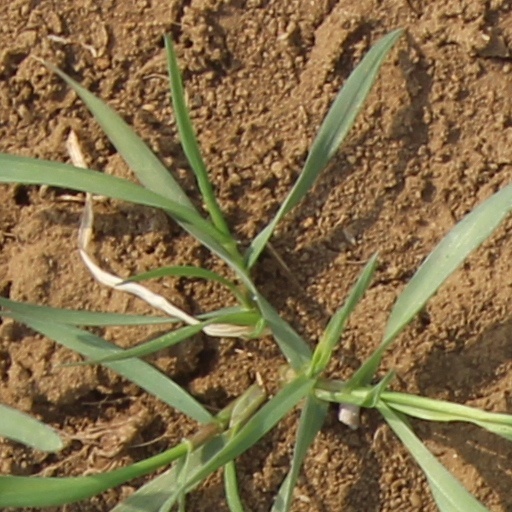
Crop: wheat